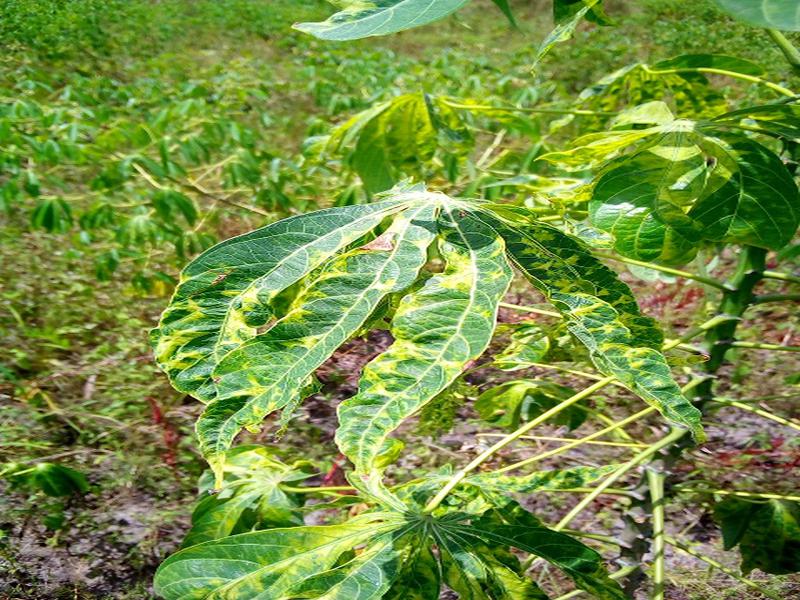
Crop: cassava
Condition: mosaic_disease